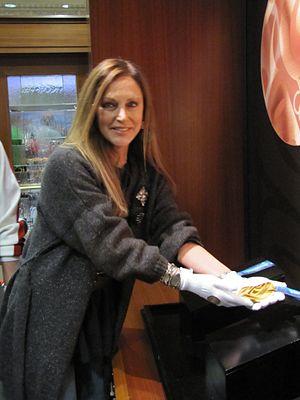
Peggy Gale Fleming, née le 27 juillet 1948 à San José, est une patineuse artistique américaine. Elle fut sacrée championne du monde à trois reprises et championne olympique aux Jeux de Grenoble en 1968. Elle fut invitée d'honneur par la ville de Grenoble en février 2008 lors du 40ᵉ anniversaire des jeux de 1968.